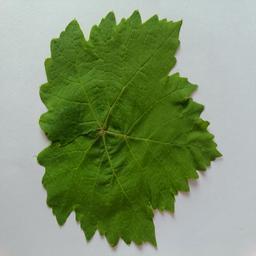
Label: Healthy Leaves